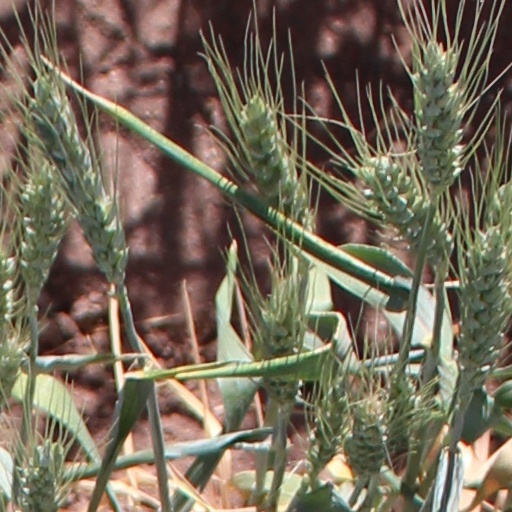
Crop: wheat